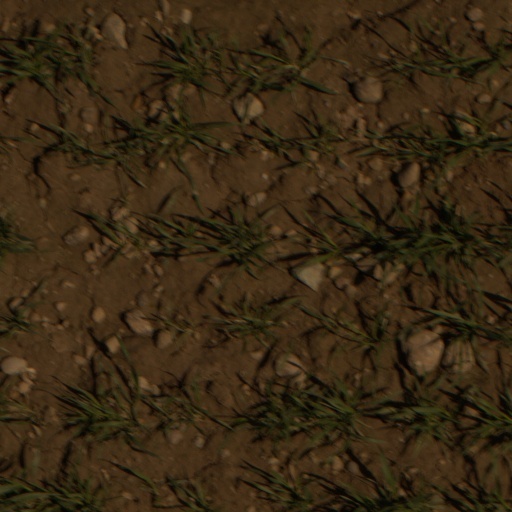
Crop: wheat